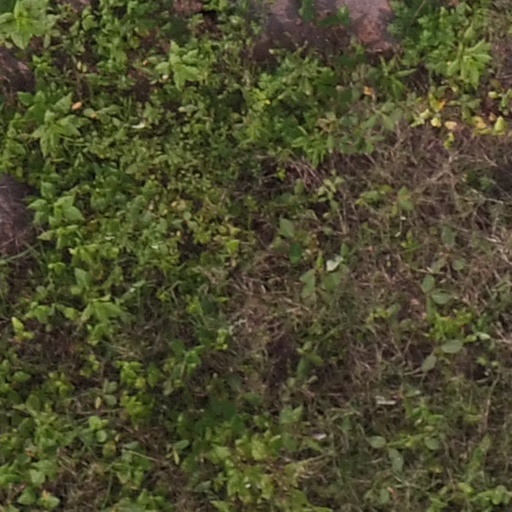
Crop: maize; corn